Josh Frydenberg

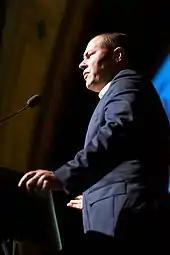
Frydenberg in April 2019 at a candidates' forum prior to the 2019 federal election

Two leadership spills were carried out by the Liberal Party in August 2018, with the second resulting in Treasurer Scott Morrison replacing Malcolm Turnbull as party leader and prime minister. Julie Bishop did not seek re-election as deputy leader, and in the resulting ballot Frydenberg won a majority in the first round with 46 votes, while Trade Minister Steven Ciobo received 20 and Health Minister Greg Hunt received 16. During Morrison's subsequent press conference, he announced that Frydenberg would replace him as Treasurer.